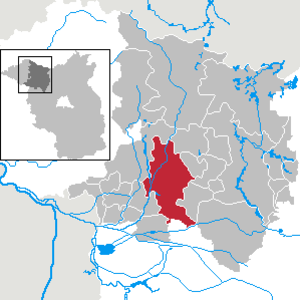
Wusterhausen/Dosse connue également sous le nom de Wusterhausen, est une commune allemande de 6 500 habitants située dans le Land de Brandebourg. La ville est située à une quarantaine de kilomètres au nord-ouest de Berlin.